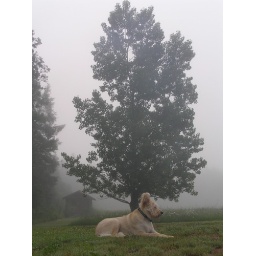
Nikki watches the birds in the field